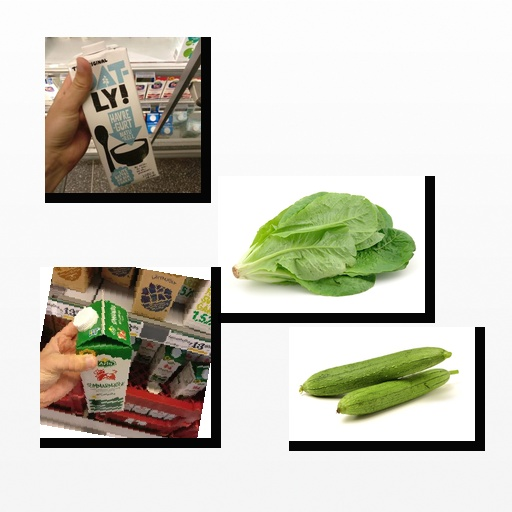
Food items: lettuce, ridge_gourd, oatghurt, milk